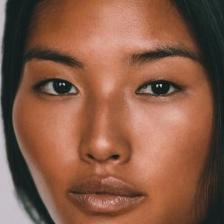
Label: faces